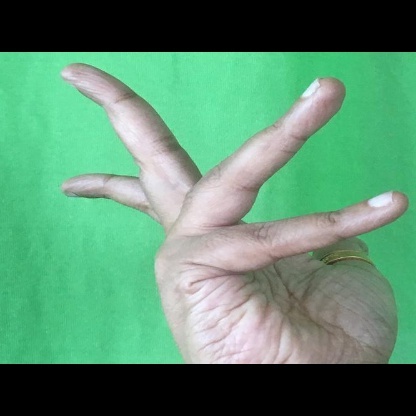
Mudra: Alapadmam